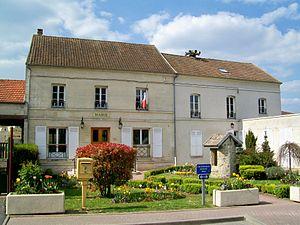
La mairie d'Orry, située face à l'église.